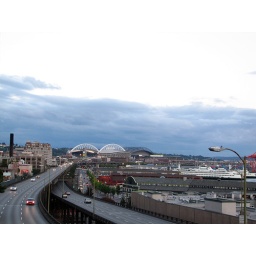
view from the park in front of the fish market